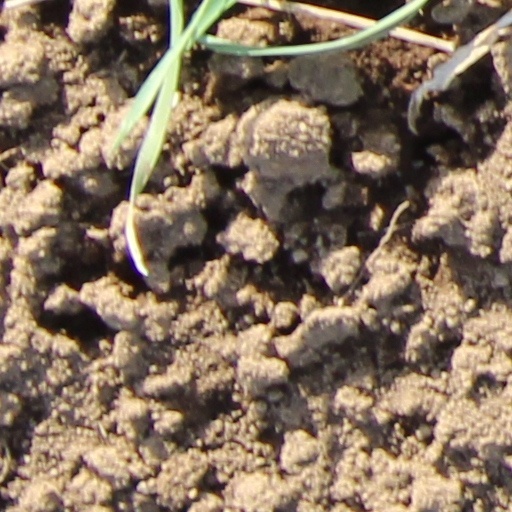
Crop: wheat